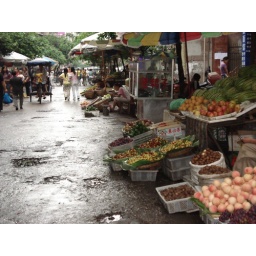
the fruits street in E'mei City, Sichuan, China.